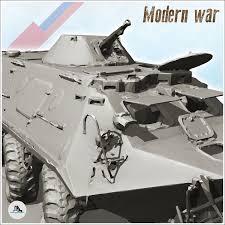
Label: BTR-60